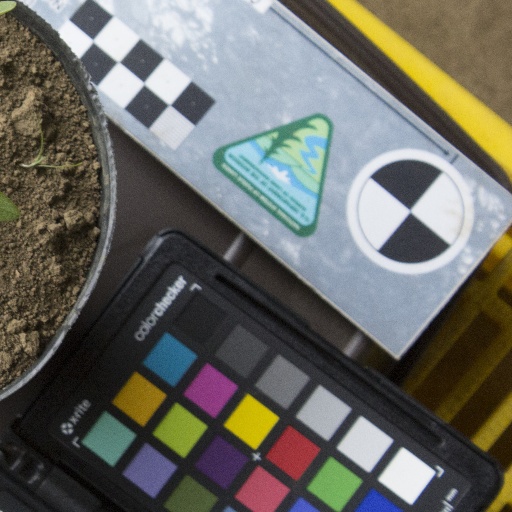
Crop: soybean